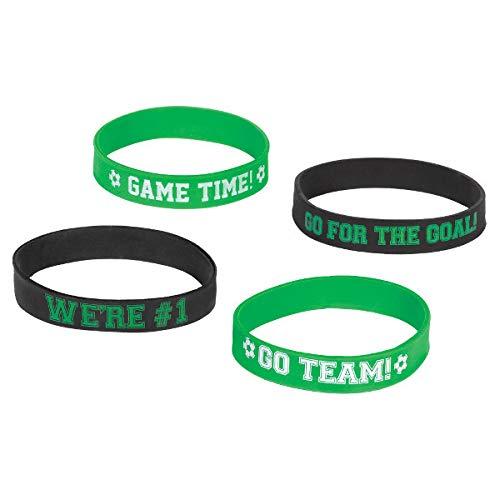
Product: Amscan Soccer Bracelets, Party Favor
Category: Toys & Games | Dress Up & Pretend Play | Beauty & Fashion | Bracelets
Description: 12 Bracelets.
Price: $3.55
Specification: ProductDimensions:6.3x5.7x1.5inches|ItemWeight:1.6ounces|ShippingWeight:1.6ounces(Viewshippingratesandpolicies)|DomesticShipping:ItemcanbeshippedwithinU.S.|InternationalShipping:ThisitemcanbeshippedtoselectcountriesoutsideoftheU.S.LearnMore|ASIN:B006VD4B1O|Itemmodelnumber:3901165|Manufacturerrecommendedage:4-12years